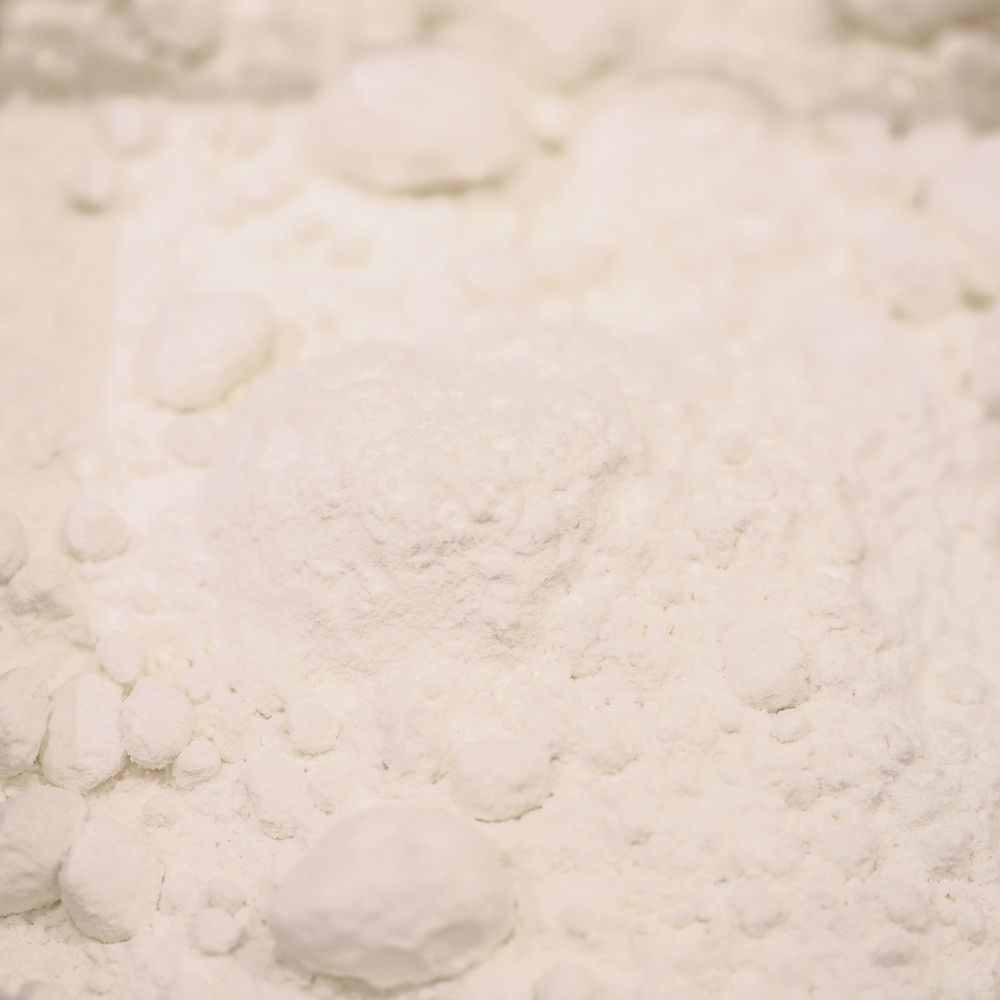
Organic Icing Sugar - 100g
Classic icing sugar best used for a smooth icing and frosting on sweet baked goods as it is super fine.
Brand: Scoop Wholefoods AE
Category: Food, Beverages & Tobacco > Food Items > Cooking & Baking Ingredients > Sugar & Sweeteners > Icing Sugar